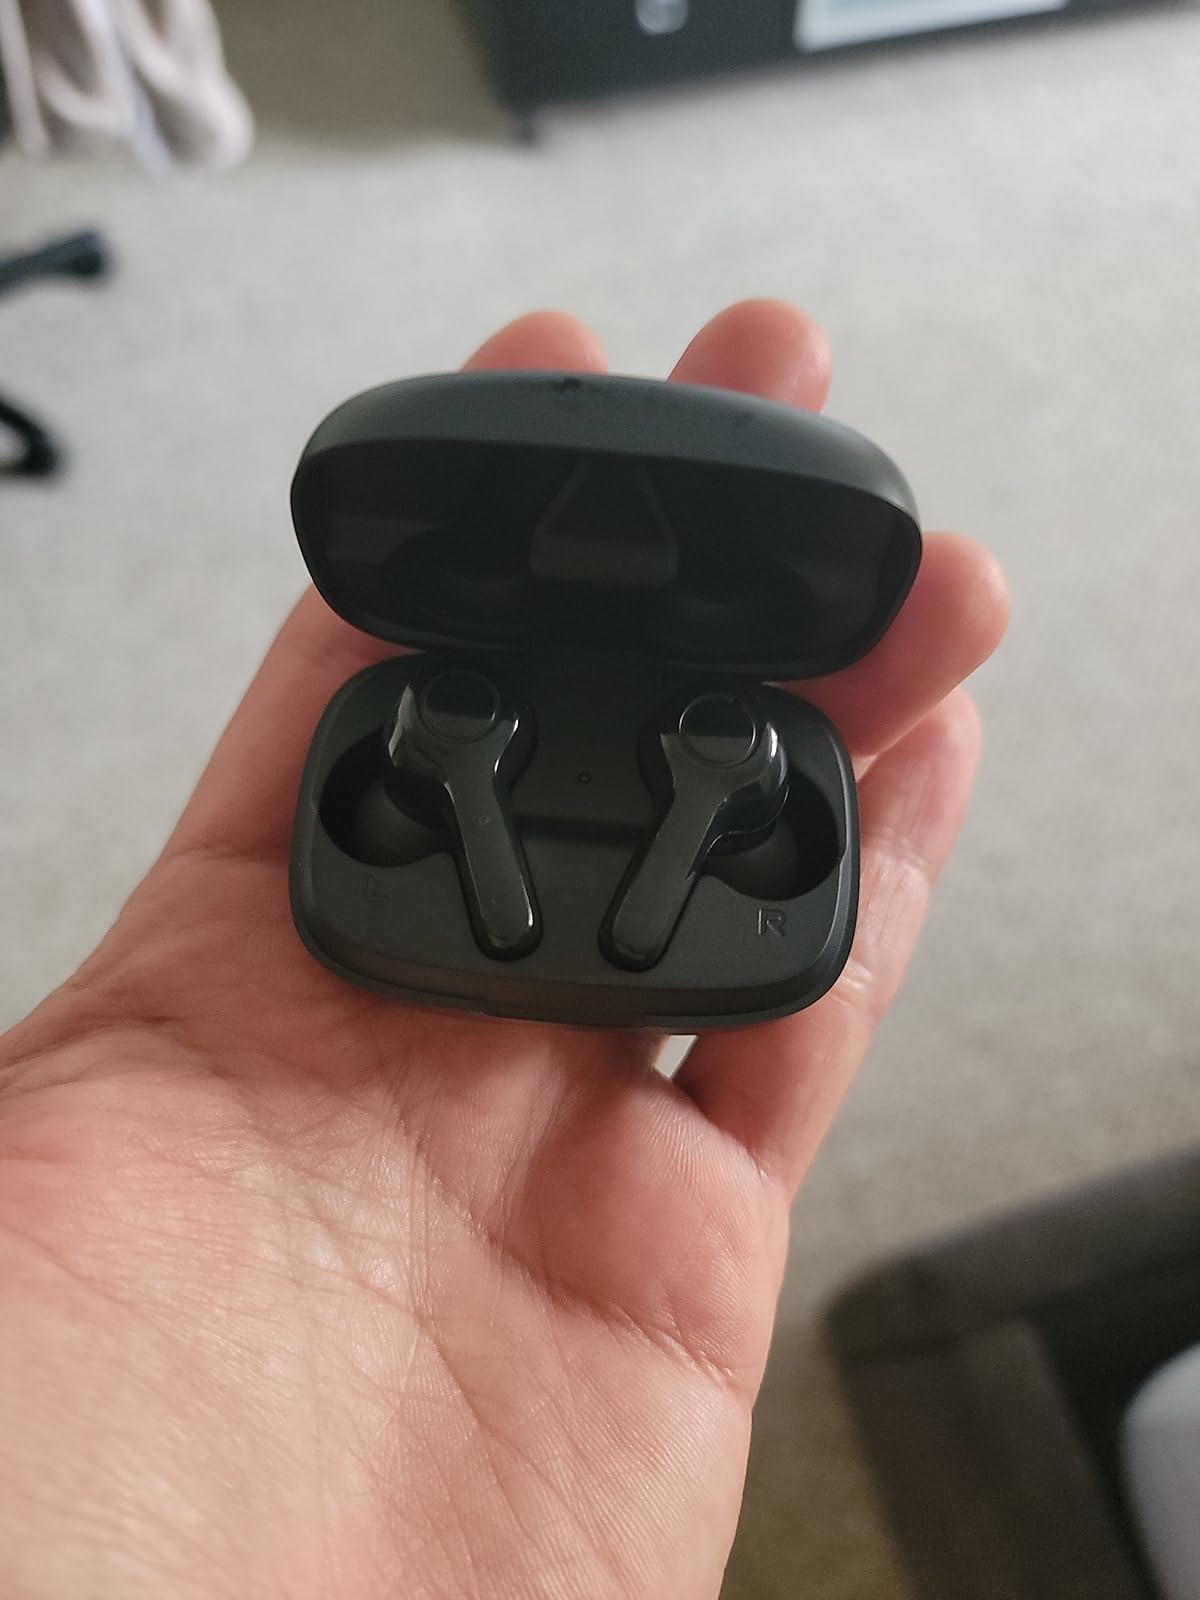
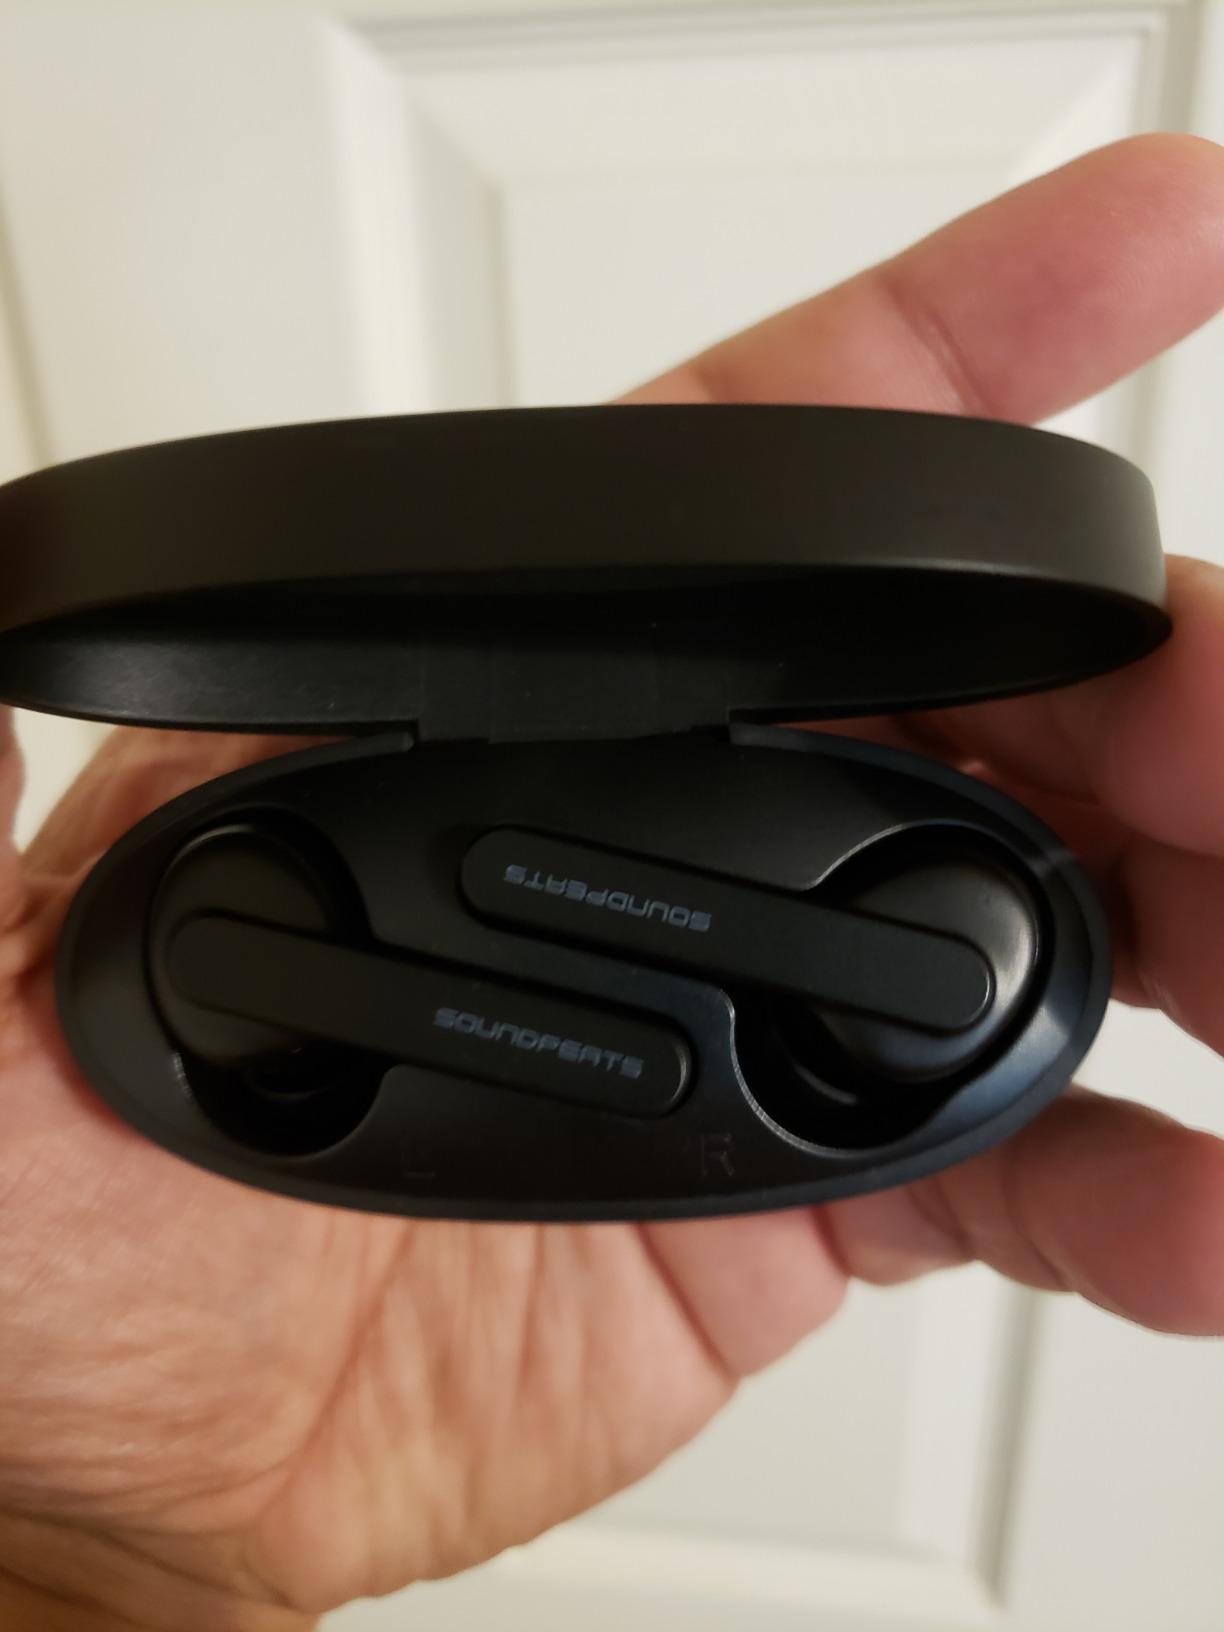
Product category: earbuds
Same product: no